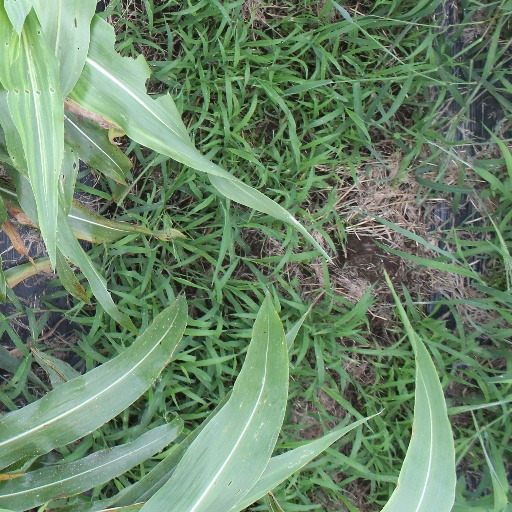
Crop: sorghum